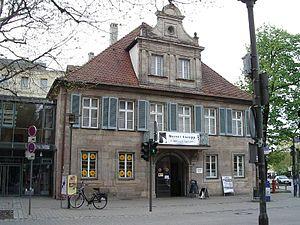
Johann Gottlieb Fichte [ˈjoːhan ˈɡɔtliːp ˈfɪçtə] est un philosophe allemand du XIXᵉ siècle. Il fut un des fondateurs du mouvement philosophique connu sous le nom d'idéalisme allemand, qui tira son origine des écrits théoriques et éthiques d'Emmanuel Kant.